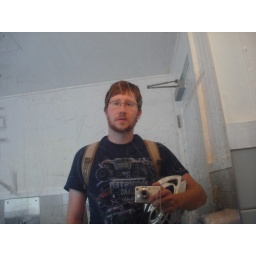
in the bathroom at the Warming Hut, which is at the bottom of the hill on the shore